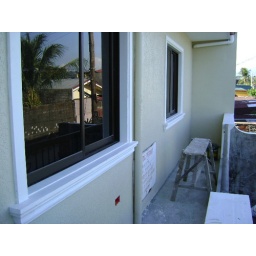
balcony near kitchen